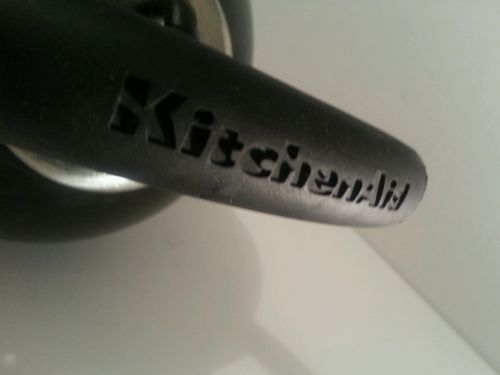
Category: kettle